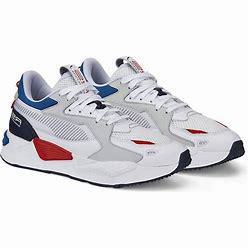
Brand: Puma
Model: Rs Z